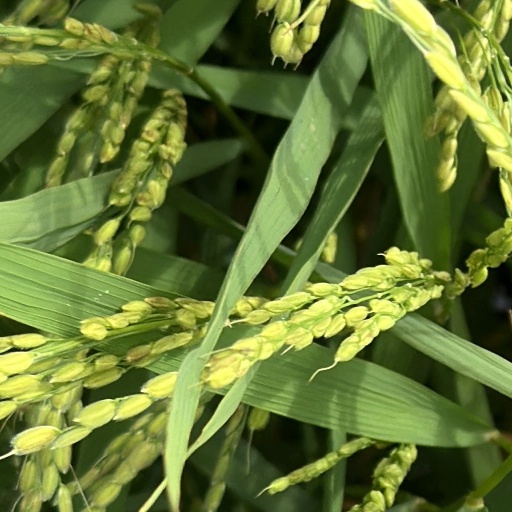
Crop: rice